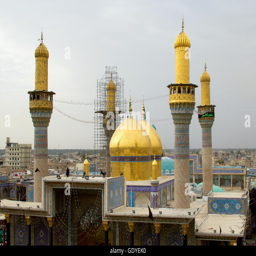
a picture of a shrine and his grandson , it is a shrine of gold domes